Lennard Oehl

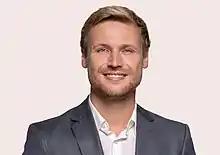

Lennard Oehl (born 1 June 1993 in Frankfurt) is a German economist and politician of the Social Democratic Party (SPD) and has been serving as a member of the Bundestag from 2021 to 2025.